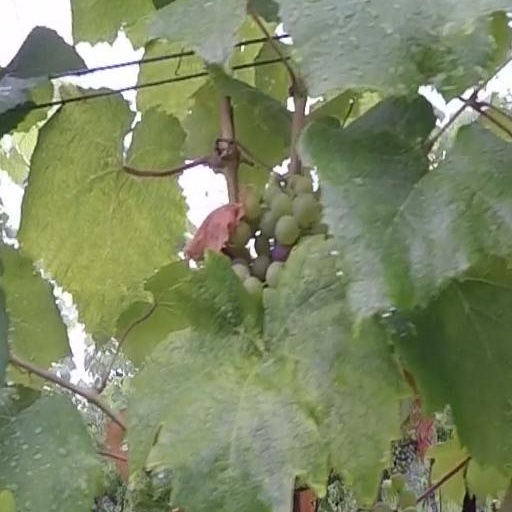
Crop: grape